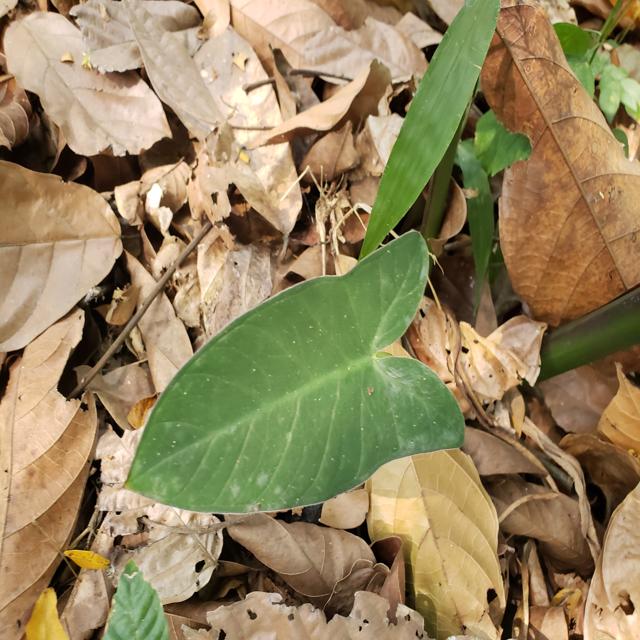
Label: Healthy